Ali (film)

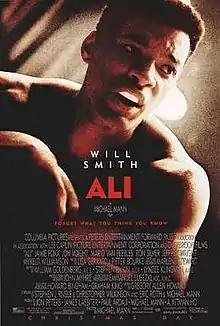
Theatrical release poster

Ali is a 2001 American biographical sports drama film co-written, produced and directed by Michael Mann. The film focuses on ten years in the life of the boxer Muhammad Ali, played by Will Smith, beginning with his capture of the heavyweight title from Sonny Liston in 1964 and ending with his reclaiming the title from George Foreman in the Rumble in the Jungle fight of 1974.